King of Diamonds (film)

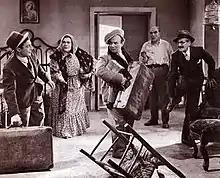
A scene from the film with Angelo Musco (centre)

King of Diamonds or The Money King (Italian: Il re di denari) is a 1936 Italian "white-telephones" comedy film directed by Enrico Guazzoni and starring Angelo Musco, Rosina Anselmi, and Mario Pisu.